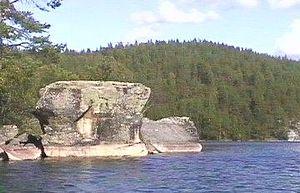
Les parcs nationaux de Finlande sont au nombre de 37.
Le parc national de Kolovesi est un parc national situé en Savonie du Sud en Finlande autour du lac Saimaa.